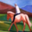
Label: horse